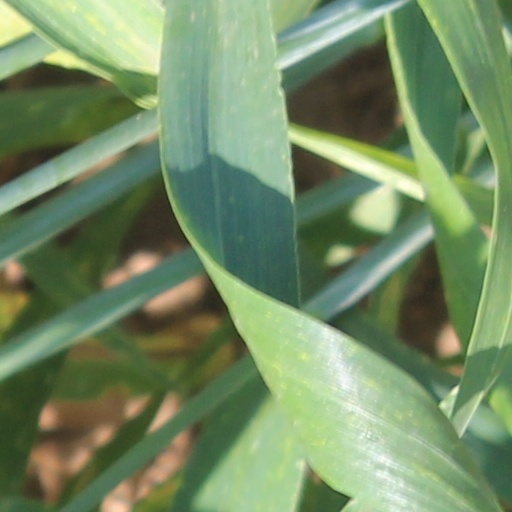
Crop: wheat